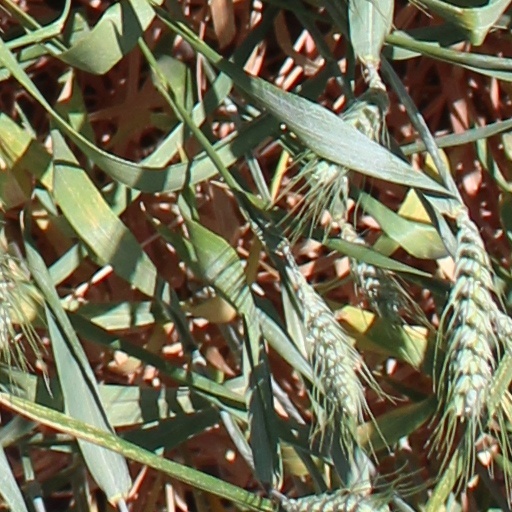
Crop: wheat